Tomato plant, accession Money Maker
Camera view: vertical (180 deg); turntable rotation: 150 degrees
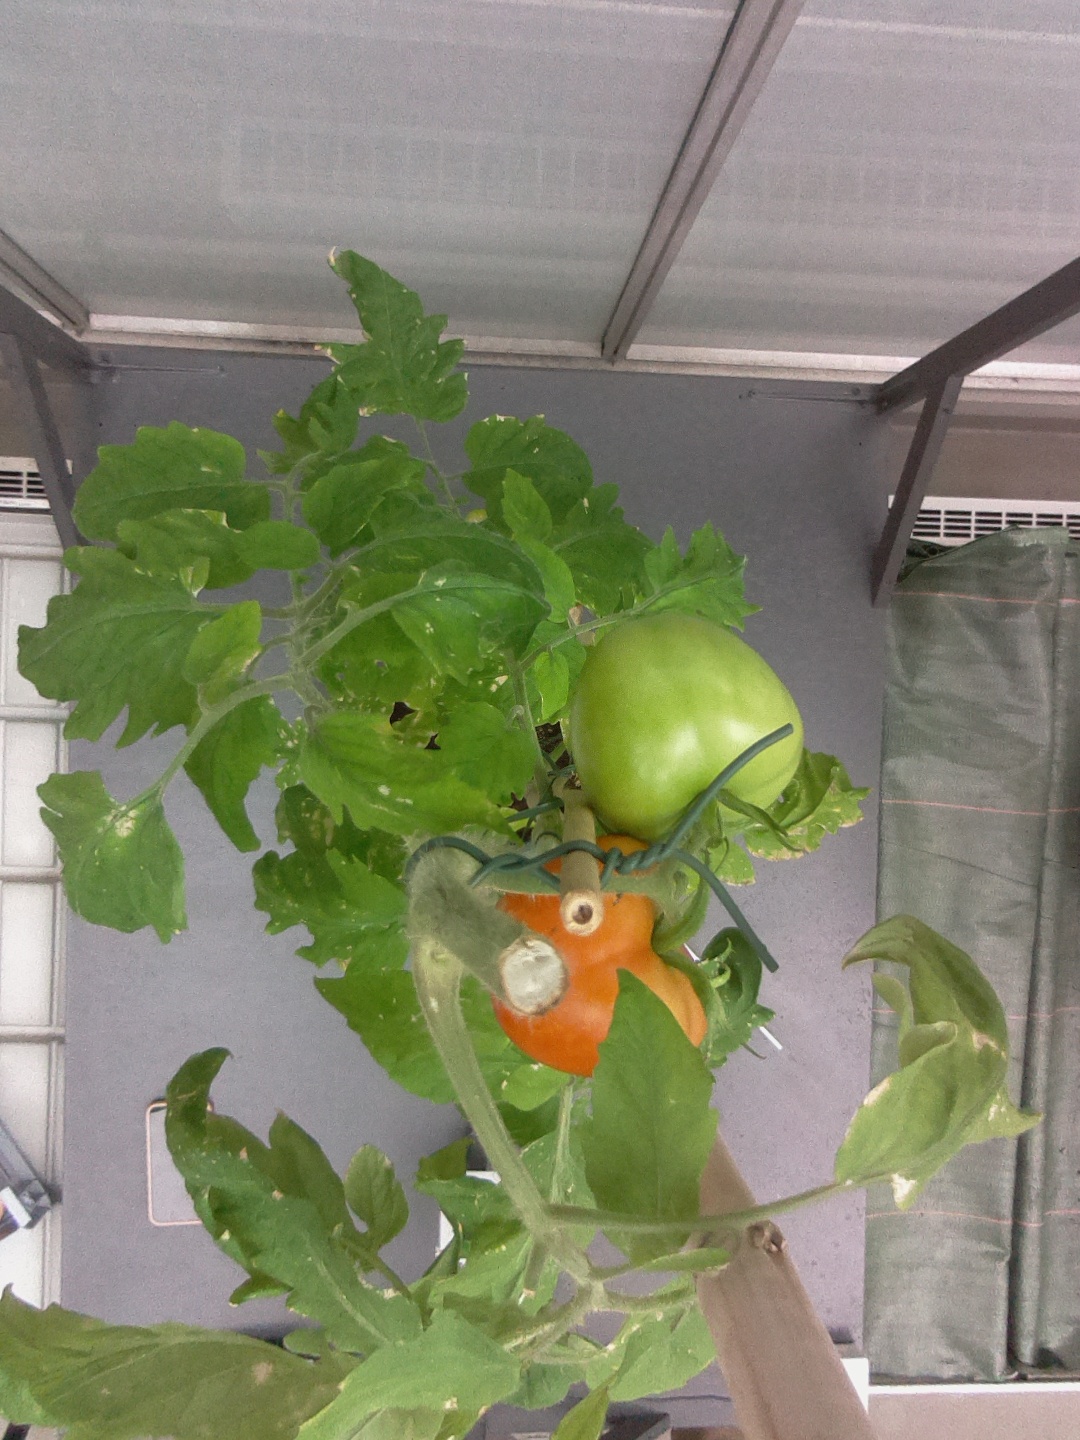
BBCH growth stage 82: 20%-30% of fruits show typical fully ripe color